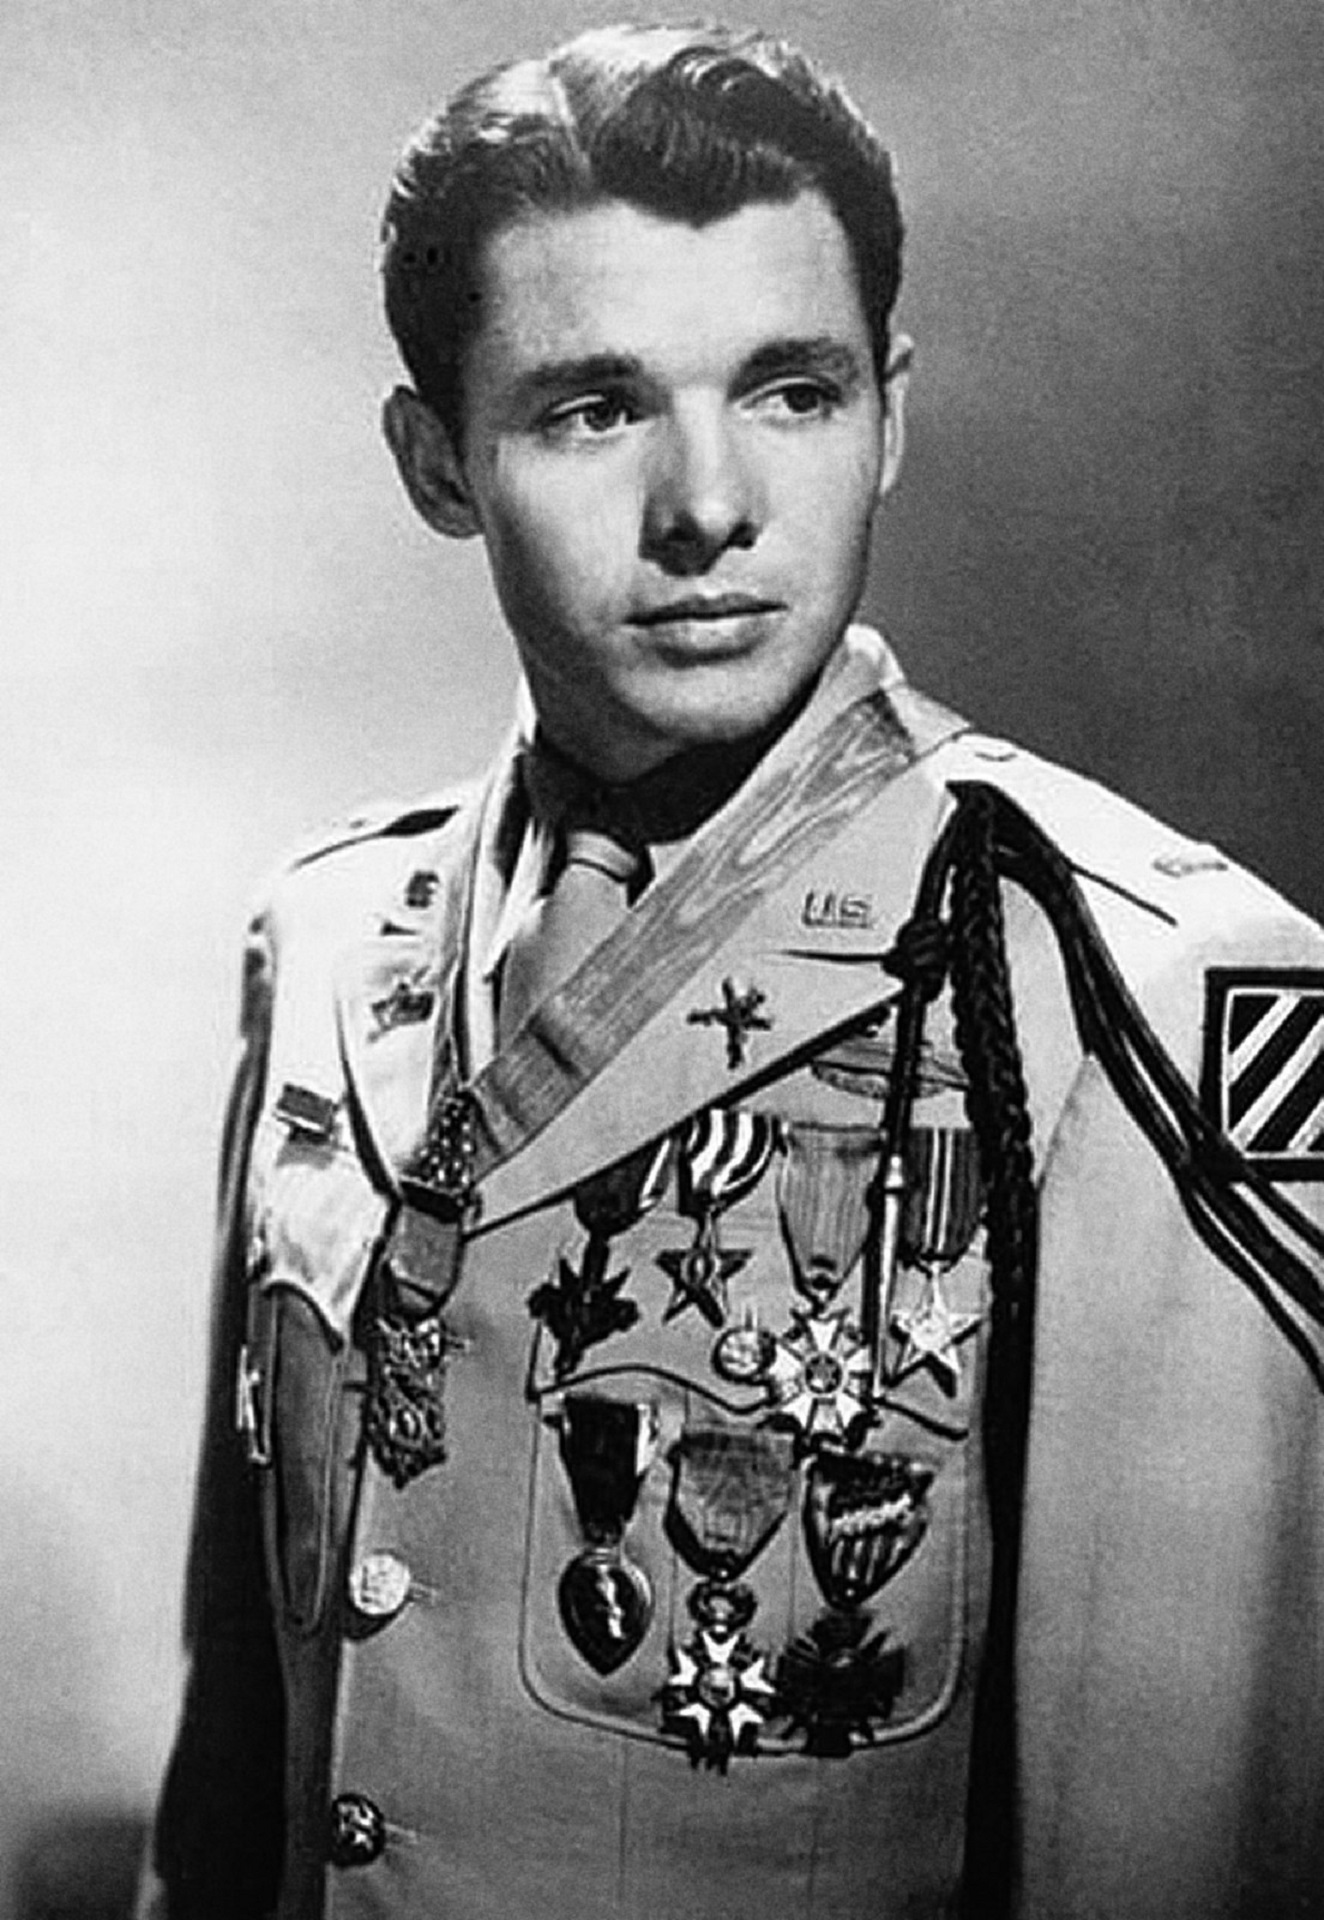
man, black and white, vintage, retro, male, hollywood, monochrome, hairstyle, west, gentleman, drawing, glasses, cowboy, cinema, films, celebrity, actor, movies, monochrome photography, motion pictures, audie murphy, war hero, westerns, horse breeder, song writer